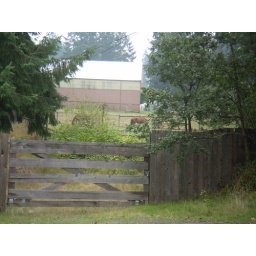
Zoomed in closer so you can see the horses are really there across the street from my house